Onuphrius

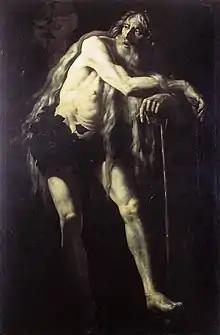
Battistello Caracciolo, Galleria Nazionale d'Arte Antica, Rome

Images of Saint Onuphrius were conflated with those of the medieval "wild man". In art, he is depicted as a wild man completely covered with hair, wearing a girdle of leaves.